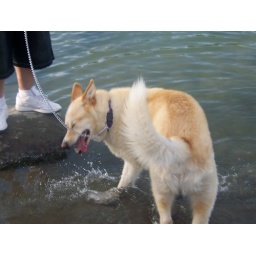
my silly dog playing in the water